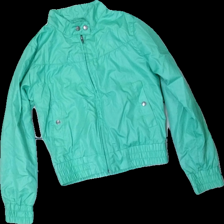
View: front
Type: Jacket
Category: Children
Brand: Jc
Colors: Green
Material: 100% polyester
Cut: Regular
Size: 140
Season: All
Stains: Minor
Price range: <50
Recommended usage: Export